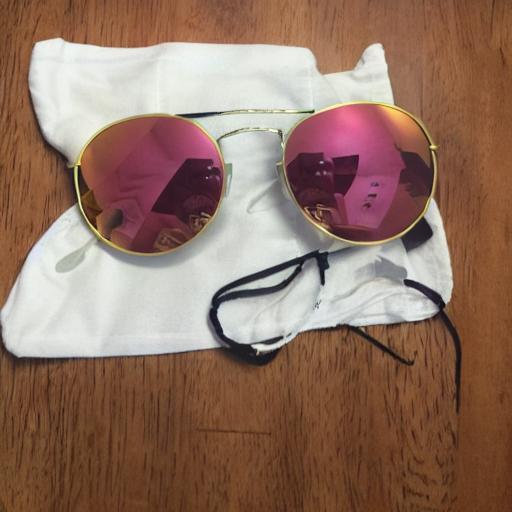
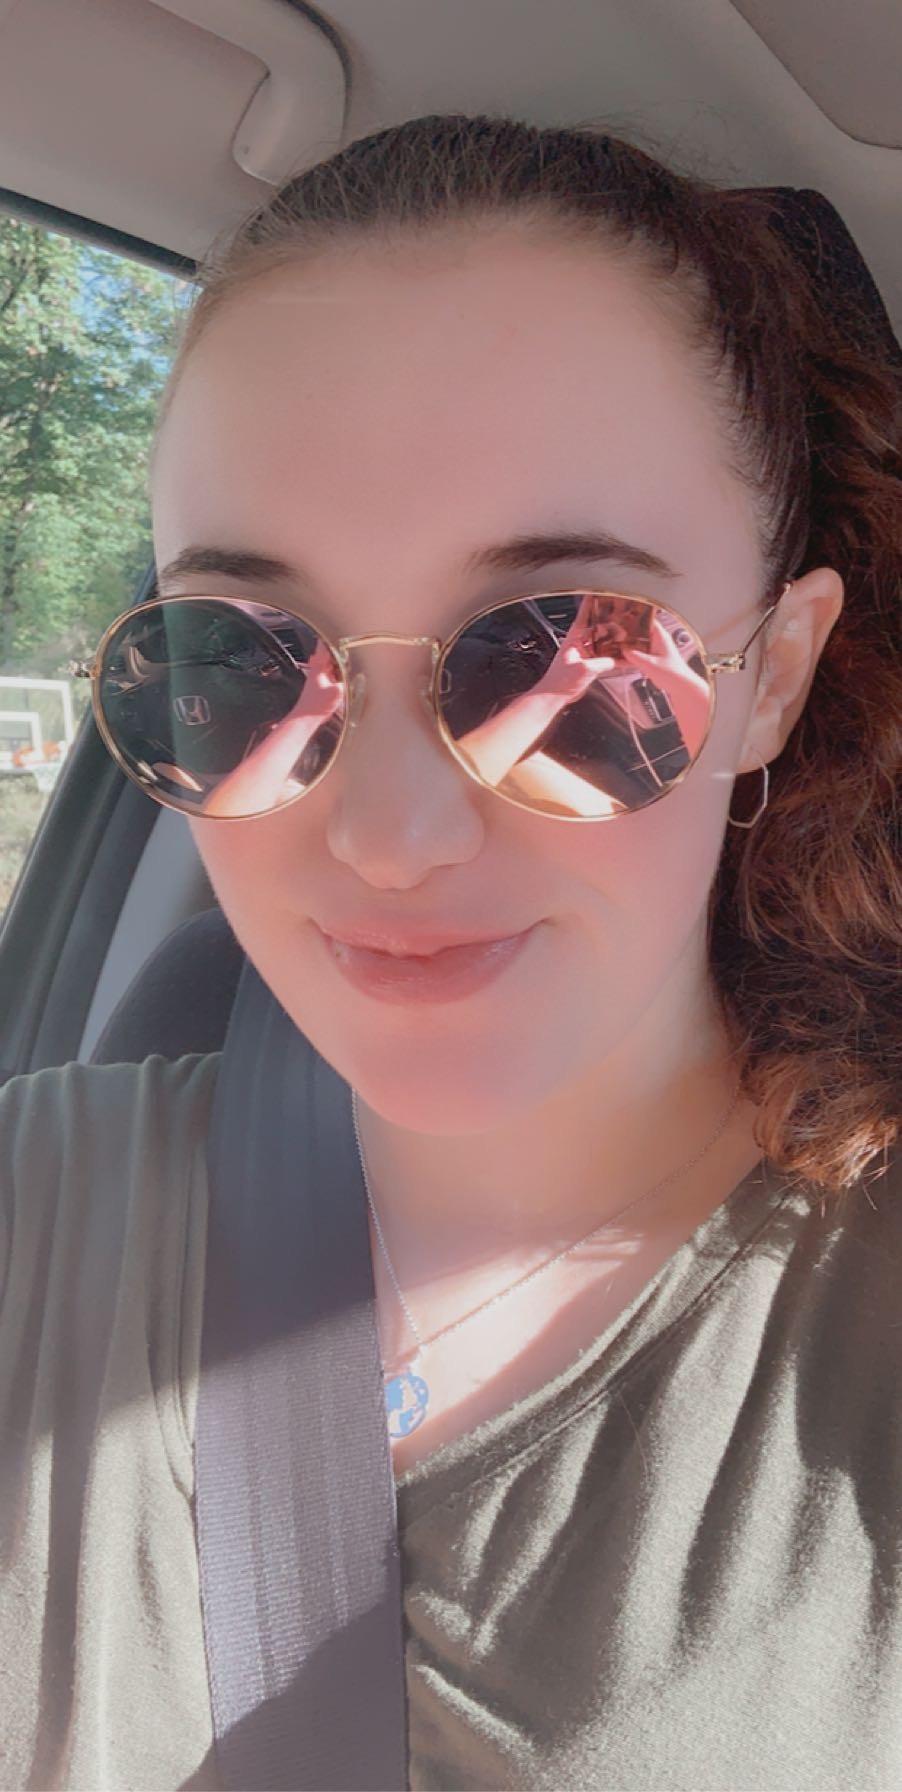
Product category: accessories_sunglasses
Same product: no